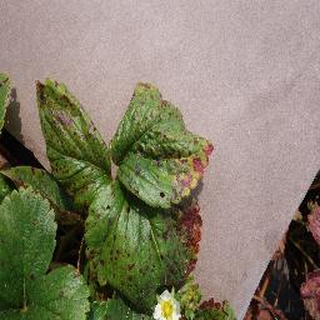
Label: strawberry_leaf_scorch